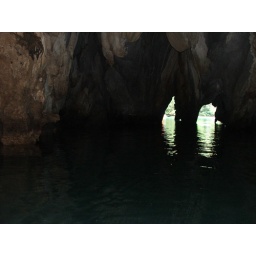
The river goes throught the mountain for around 5 miles.